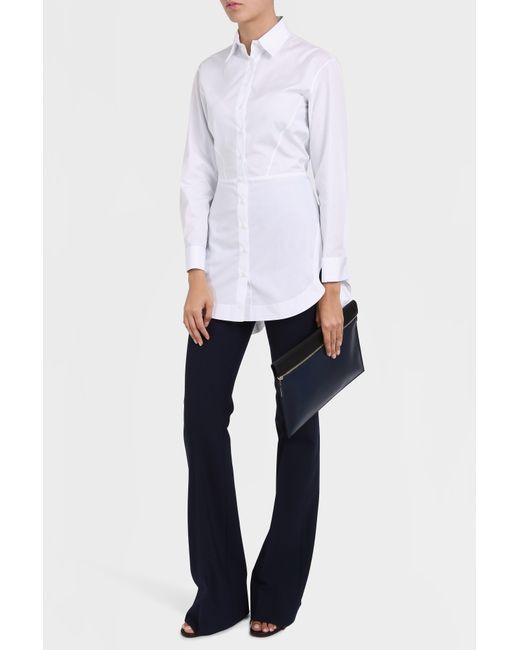
Weißes Langarmhemd mit schlichter schwarzer Hose, Freizeit- oder Bürokleidung